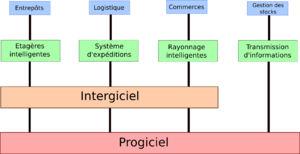
Exemple d'utilisation de la RFID dans un domaine commercial
L'empreinte environnementale de la RFID caractérise la pression qu'exerce la production d'étiquettes électroniques, sur l'environnement. Pour être complète, l'étude de la pression environnementale de la RFID doit, en outre, prendre en compte les objectifs écologiques auxquels elle peut significativement contribuer.